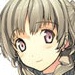
Portrait style: Anime Portrait